Emiratis

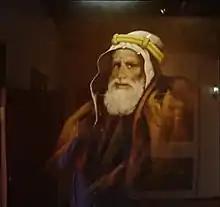
Painting of Zayed the Great.

Afro-Emiratis, also known as Black Emiratis, are Emiratis of Black African and Afro-Arab descent. They are mostly concentrated in the Northern Emirates. Despite their minority status within the broader Emirati population, they have a significant historical presence and cultural contribution, especially in sports and music. Afro-Emirati traditions include Liwa, Fann at-Tanbura, Bandari, and Nuban.